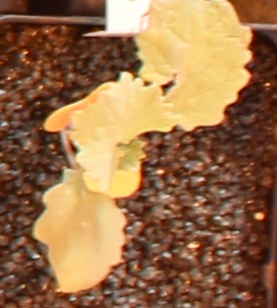
Label: Canola